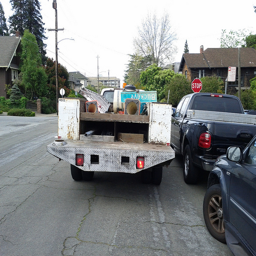
A truck parked next to another truck on a street.
a white truck next to a black truck and a car
The back of a dirty white work truck driving
A truck and a car waiting behind a stop sign
a truck at an intersection with a stop sign and other cars